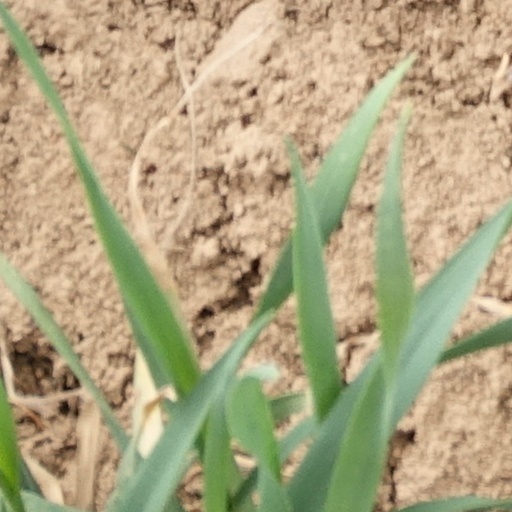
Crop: wheat